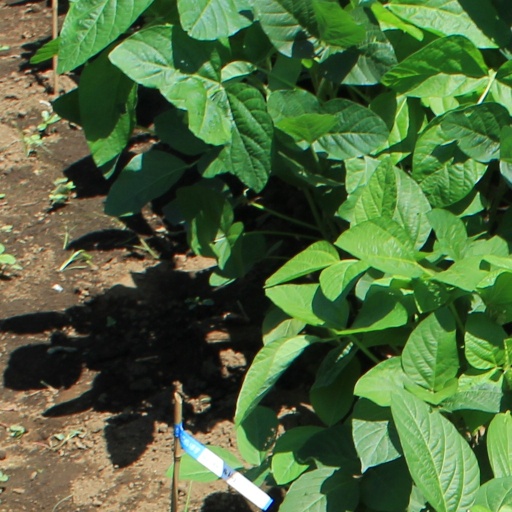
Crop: soybean